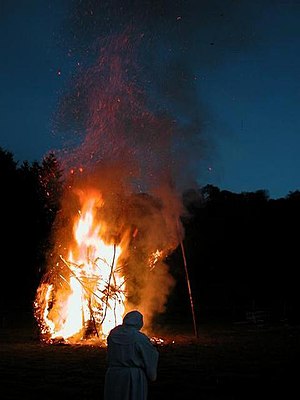
Beltane
Beltane-bål på Butser Ancient Farm.
Beltane eller beltaine er et angliseret navn for den gæliske majdag-festival. Den afholdes den 1. maj eller halvvejs mellem forårsjævndøgn og sommersolhverv. Den har været afholdt i Irland, i Skotland og på Isle of Man. På irsk er navnet på festivalen Lá Bealtaine, på skotsk gælisk Là Bealltainn og på manx gælisk Laa Boaltinn/Boaldyn. Det er en af de fire gæliske helligdage som Samhain, Imbolc og Lughnasadh og minder om den walisiske Calan Mai.